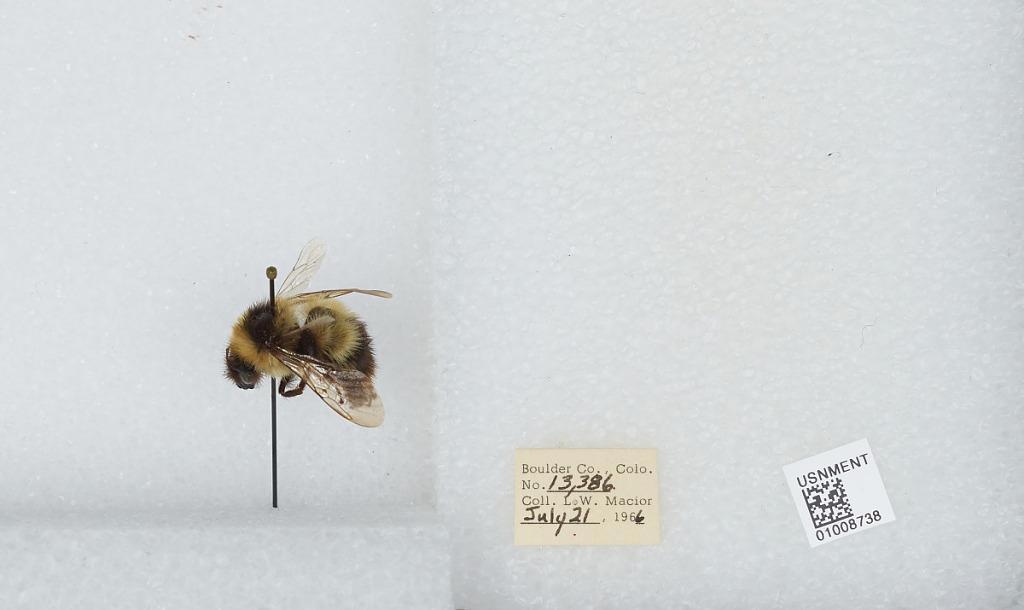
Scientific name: Bombus (Alpinobombus) balteatus Dahlbom
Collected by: L. Macior
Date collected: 1966-7-21
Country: United States
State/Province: Colorado
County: Boulder
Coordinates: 40.0275, -105.252